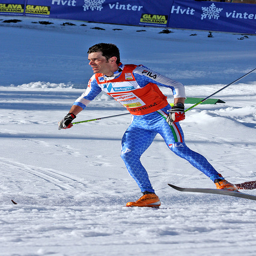
A man riding skis down a snow covered slope.
A man lifting up his ski while in the snow.
A man skiing on ski's down a slope in the snow.
The skier in the competition is making a right turn.
A person skiing on a snow track holding ski poles.